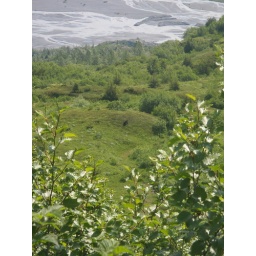
A black bear in the distance